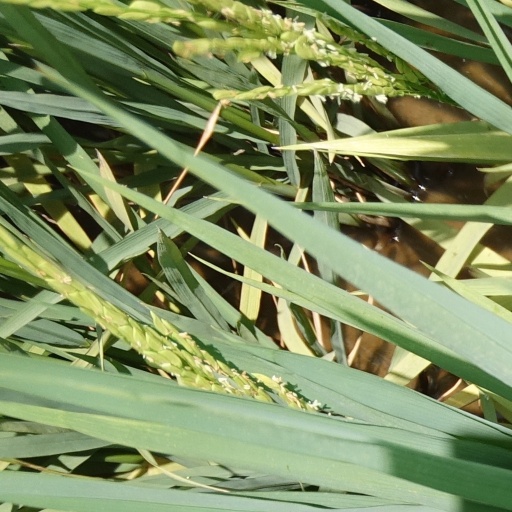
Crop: rice